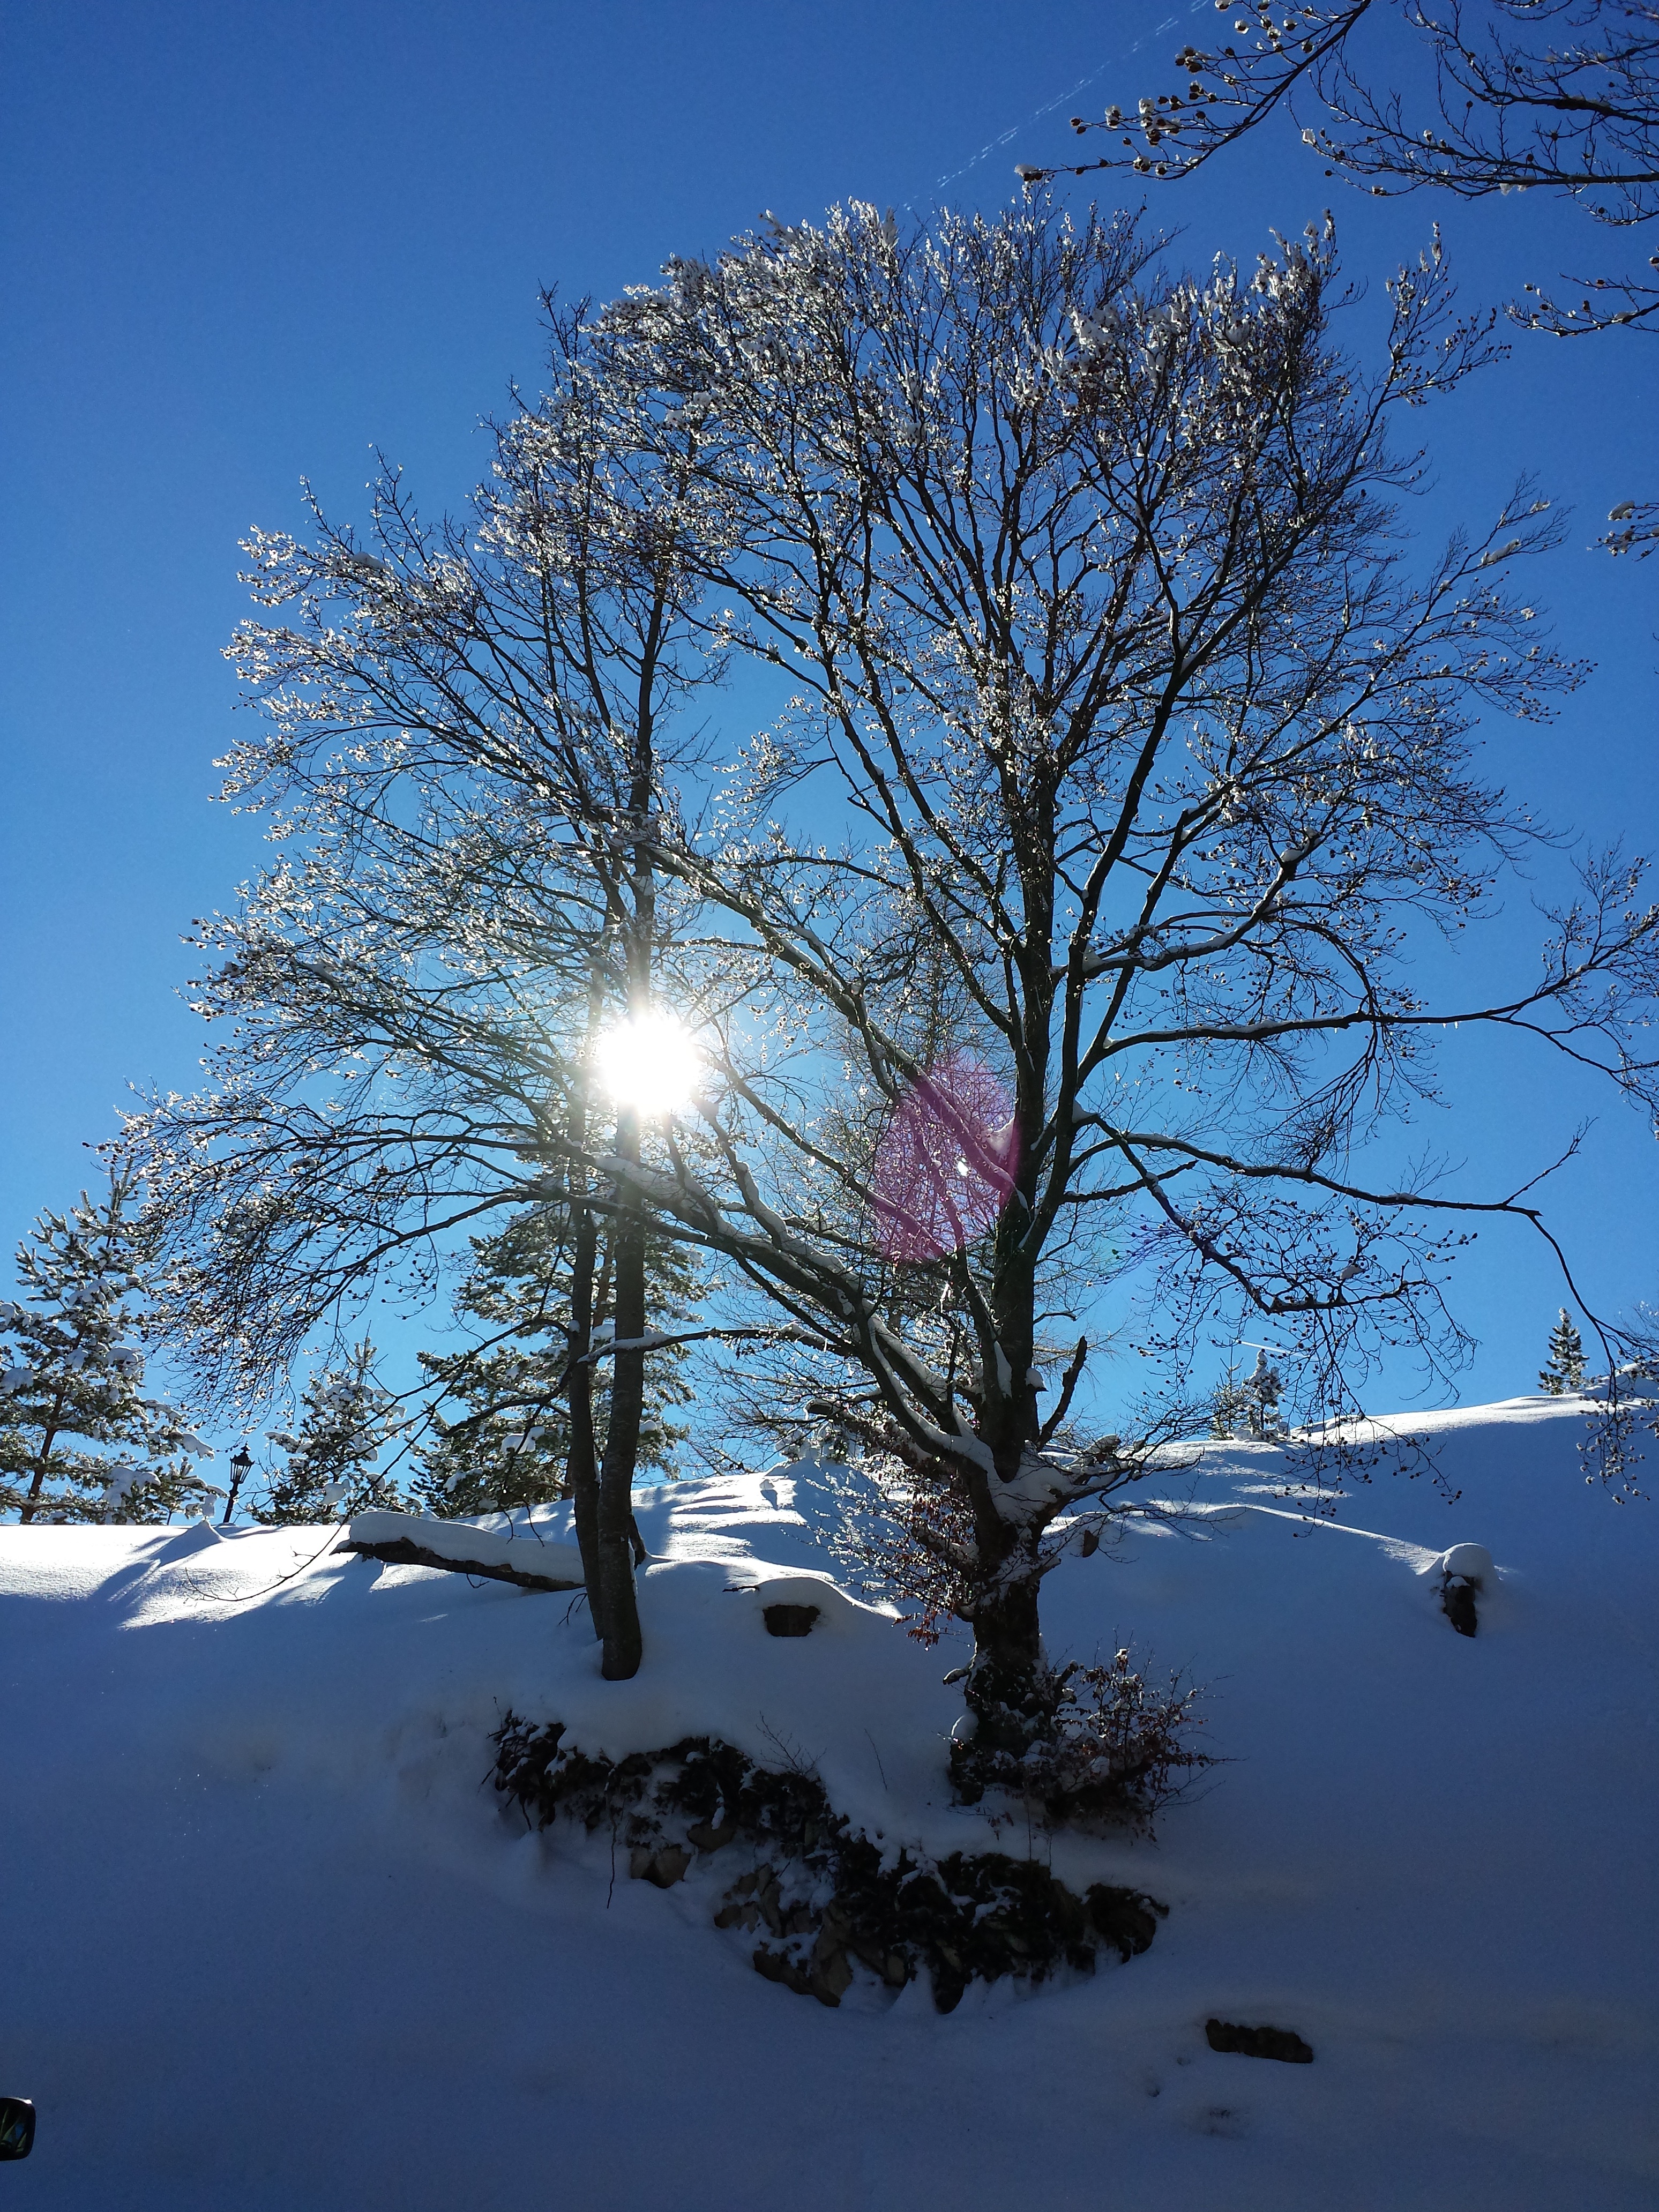
tree, nature, branch, mountain, snow, winter, plant, sky, sun, hiking, sunlight, morning, flower, frost, ice, reflection, weather, season, bavaria, wintry, winter magic, freezing, snow landscape, atmospheric phenomenon, woody plant